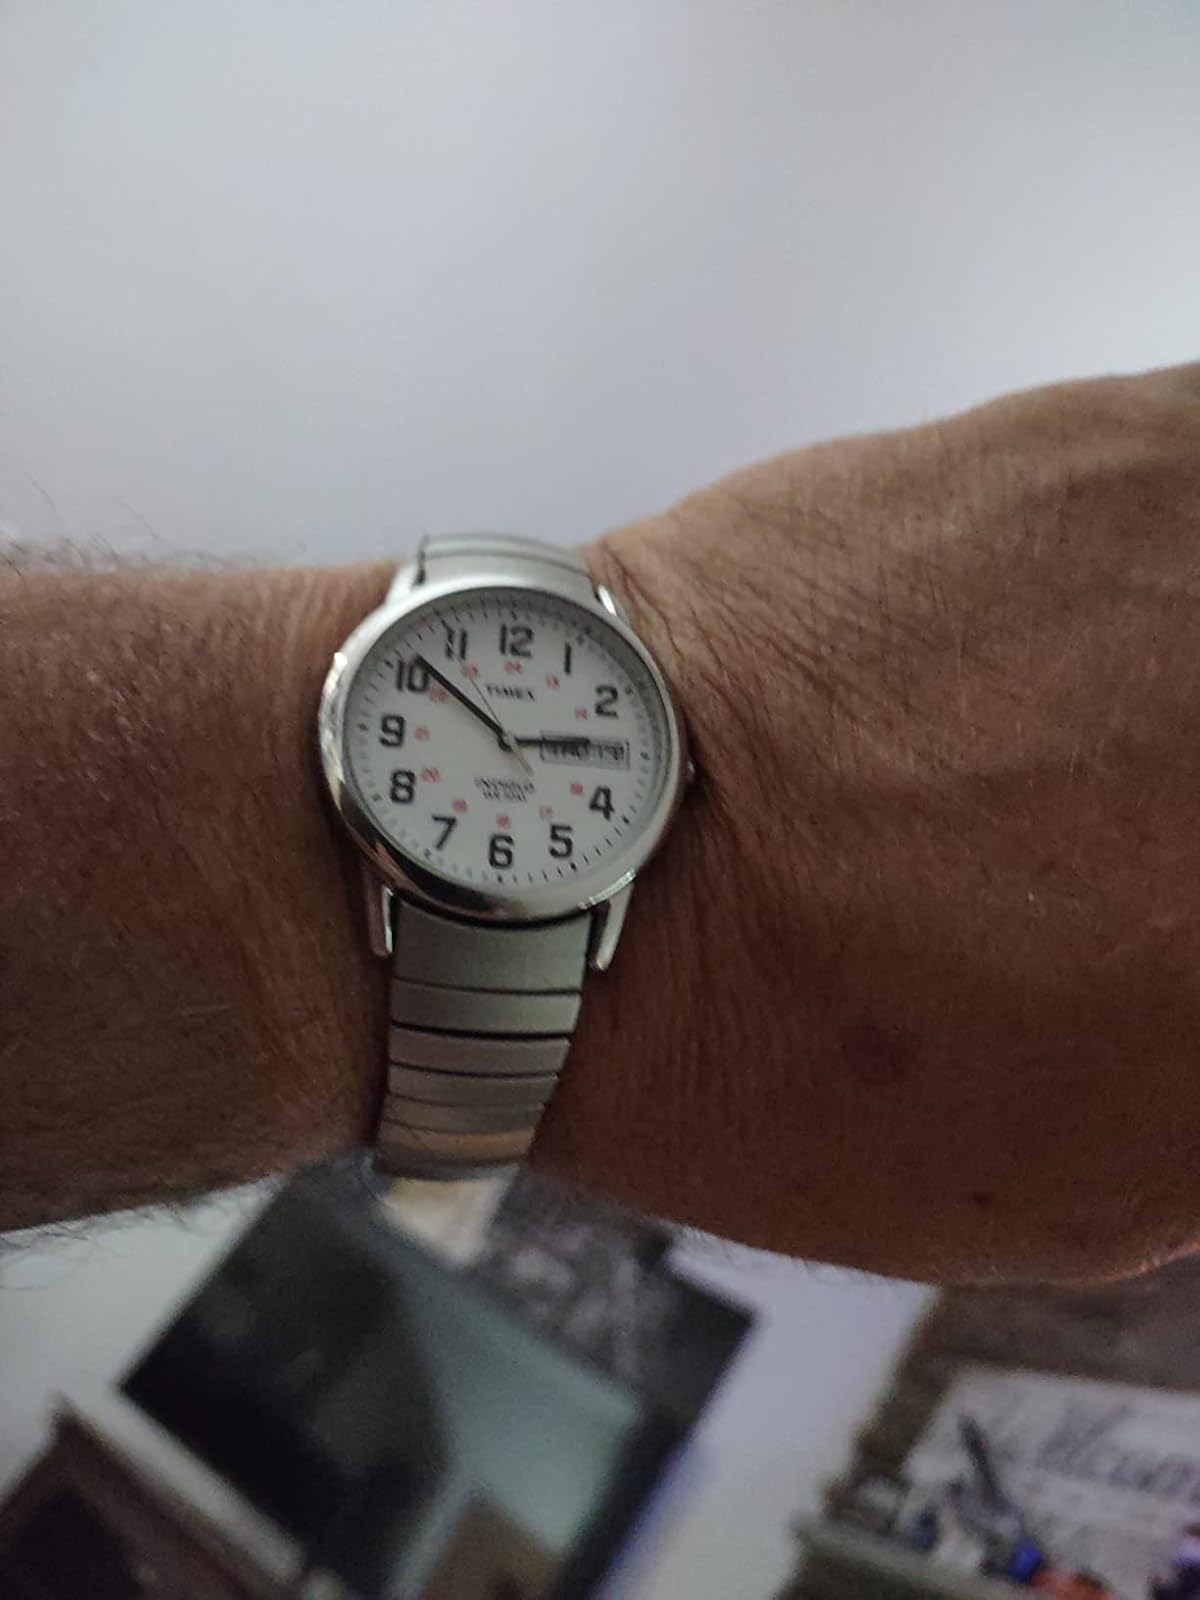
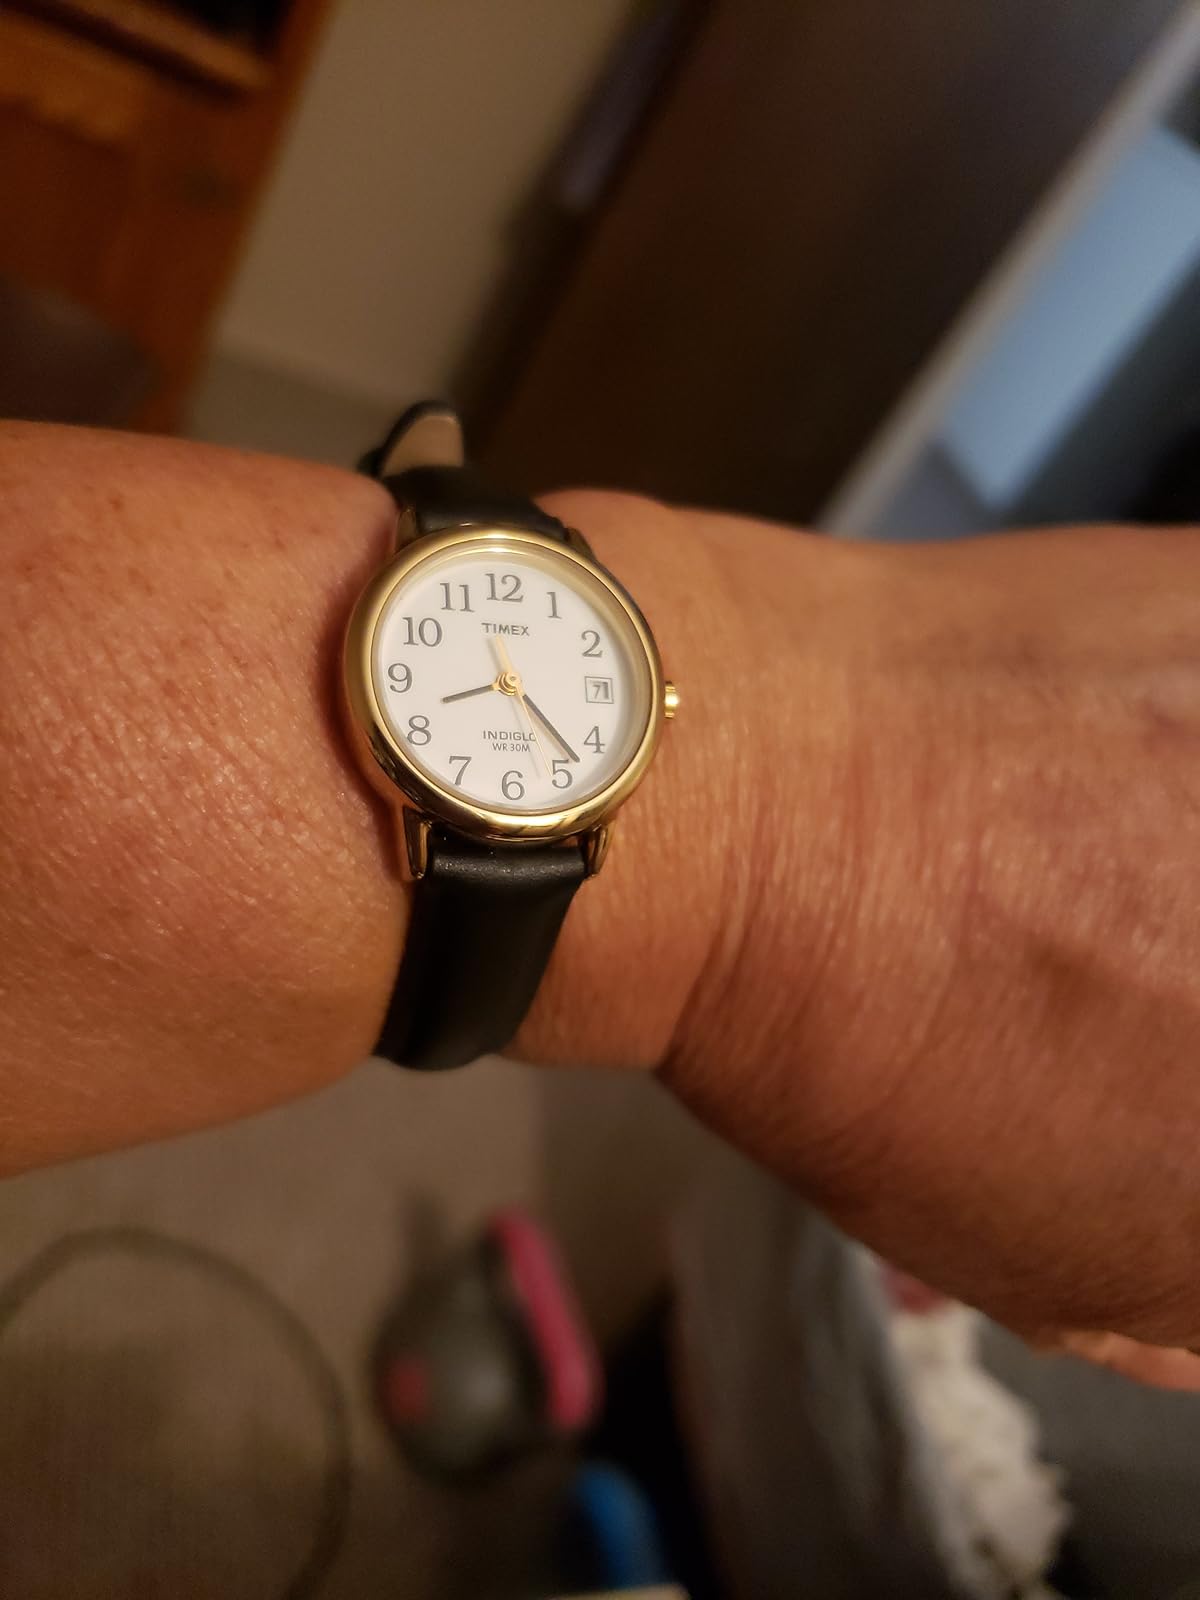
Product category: accessories_watch
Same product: no